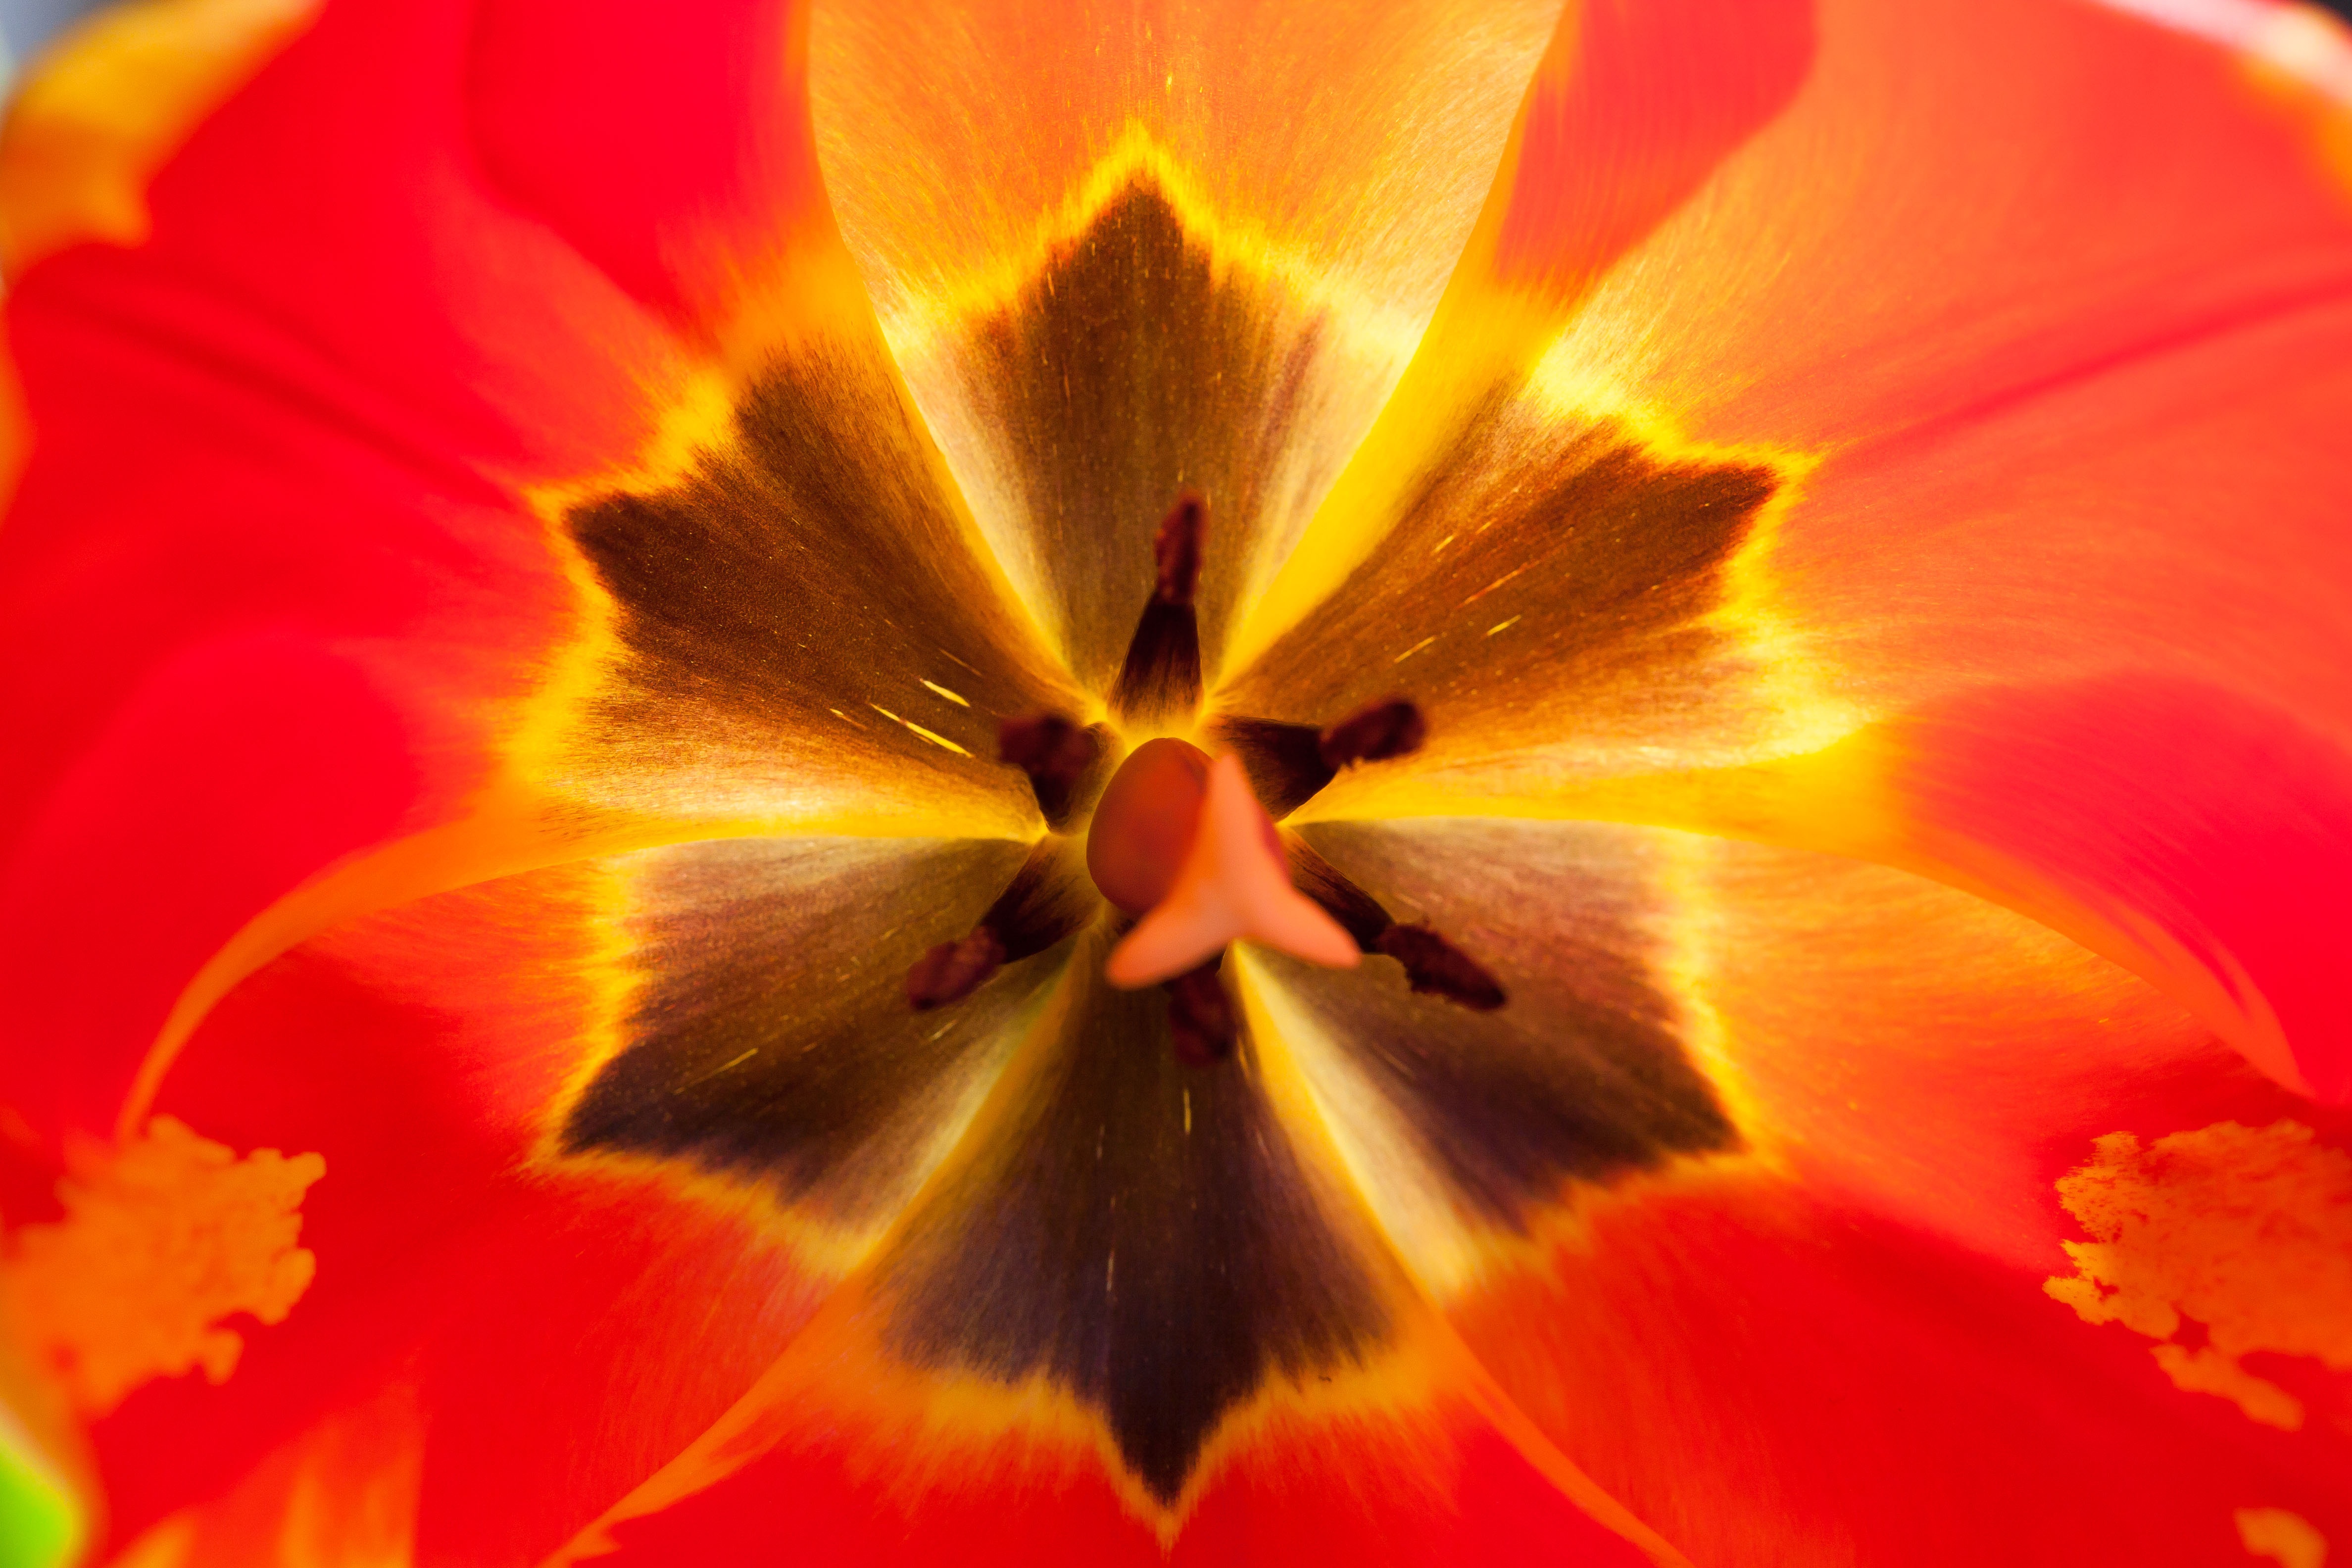
nature, blossom, plant, sunlight, flower, petal, bloom, tulip, orange, spring, red, stamp, macro, yellow, flora, close up, lily, stamens, macro photography, pansy, flowering plant, schnittblume, lily family, flower bracts, land plant